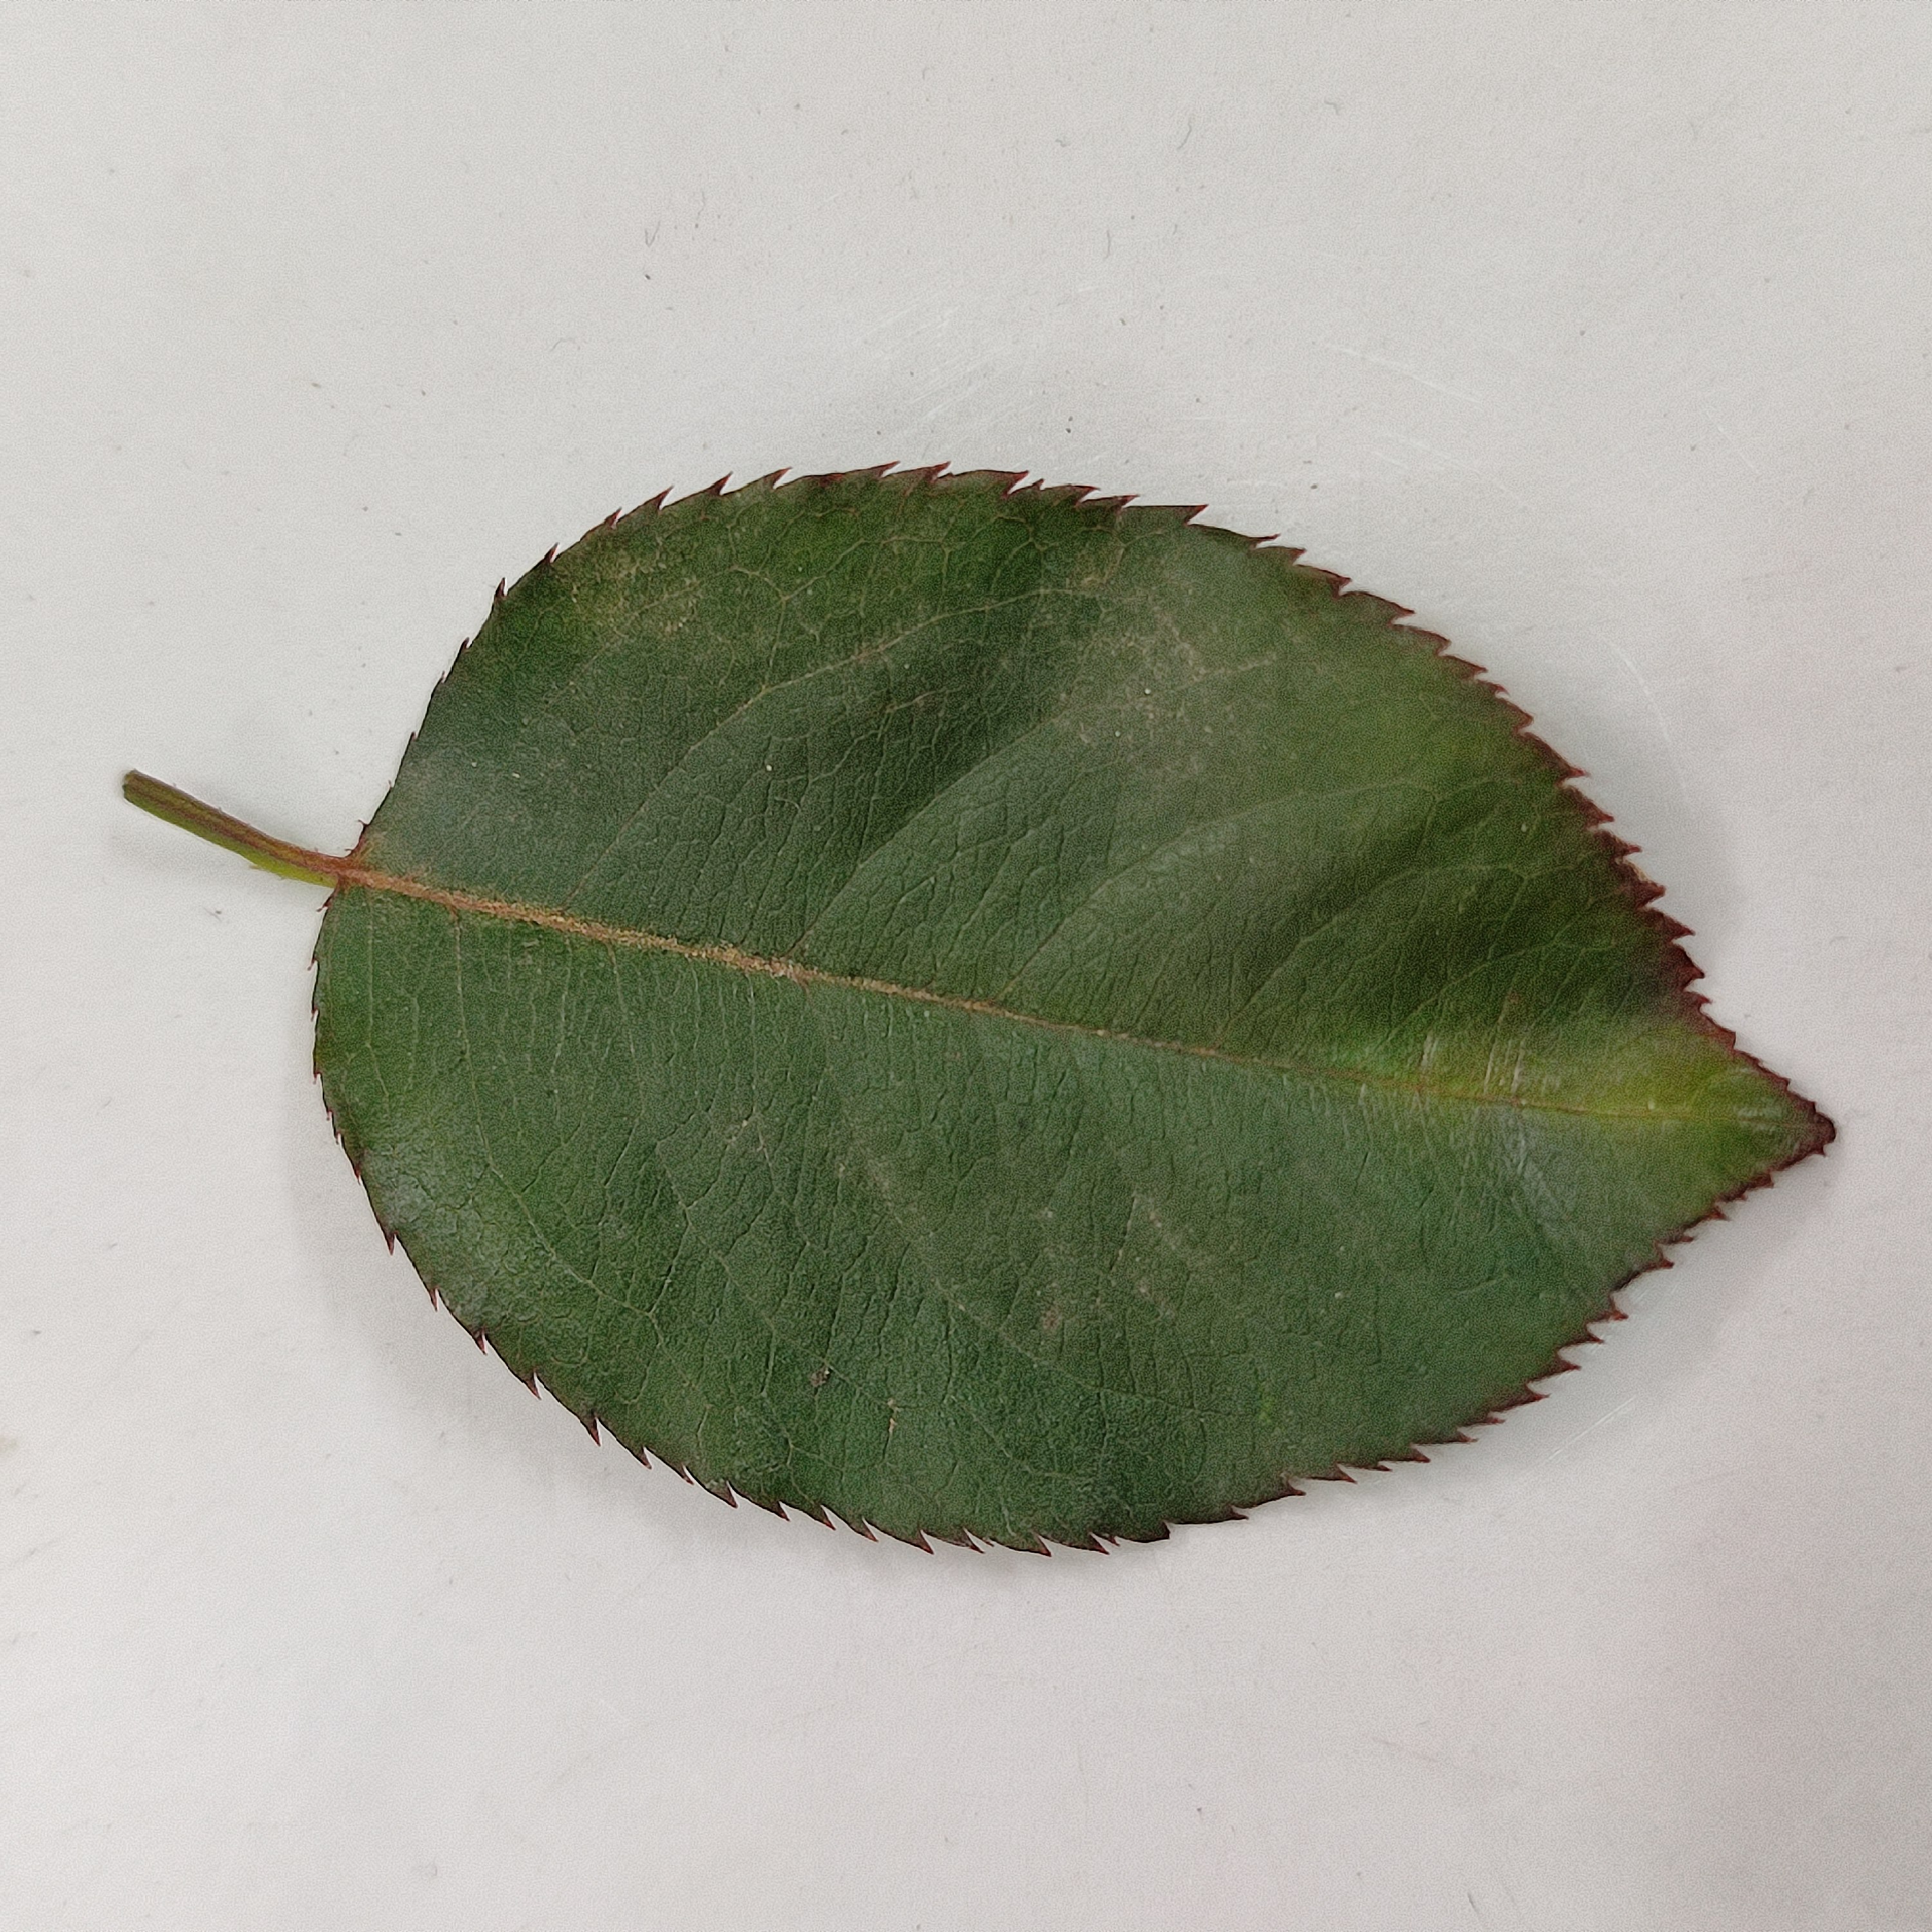
Label: Healthy Leaf